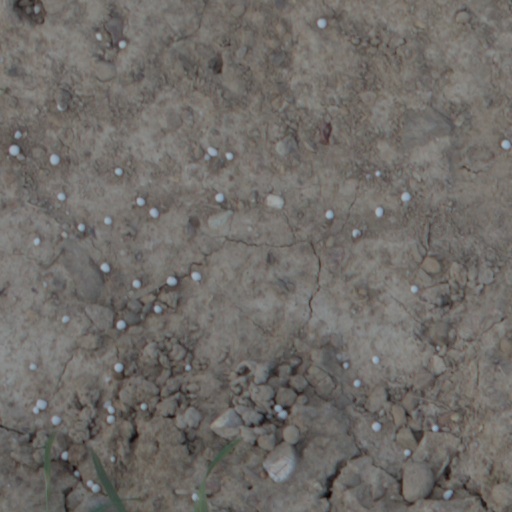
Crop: wheat